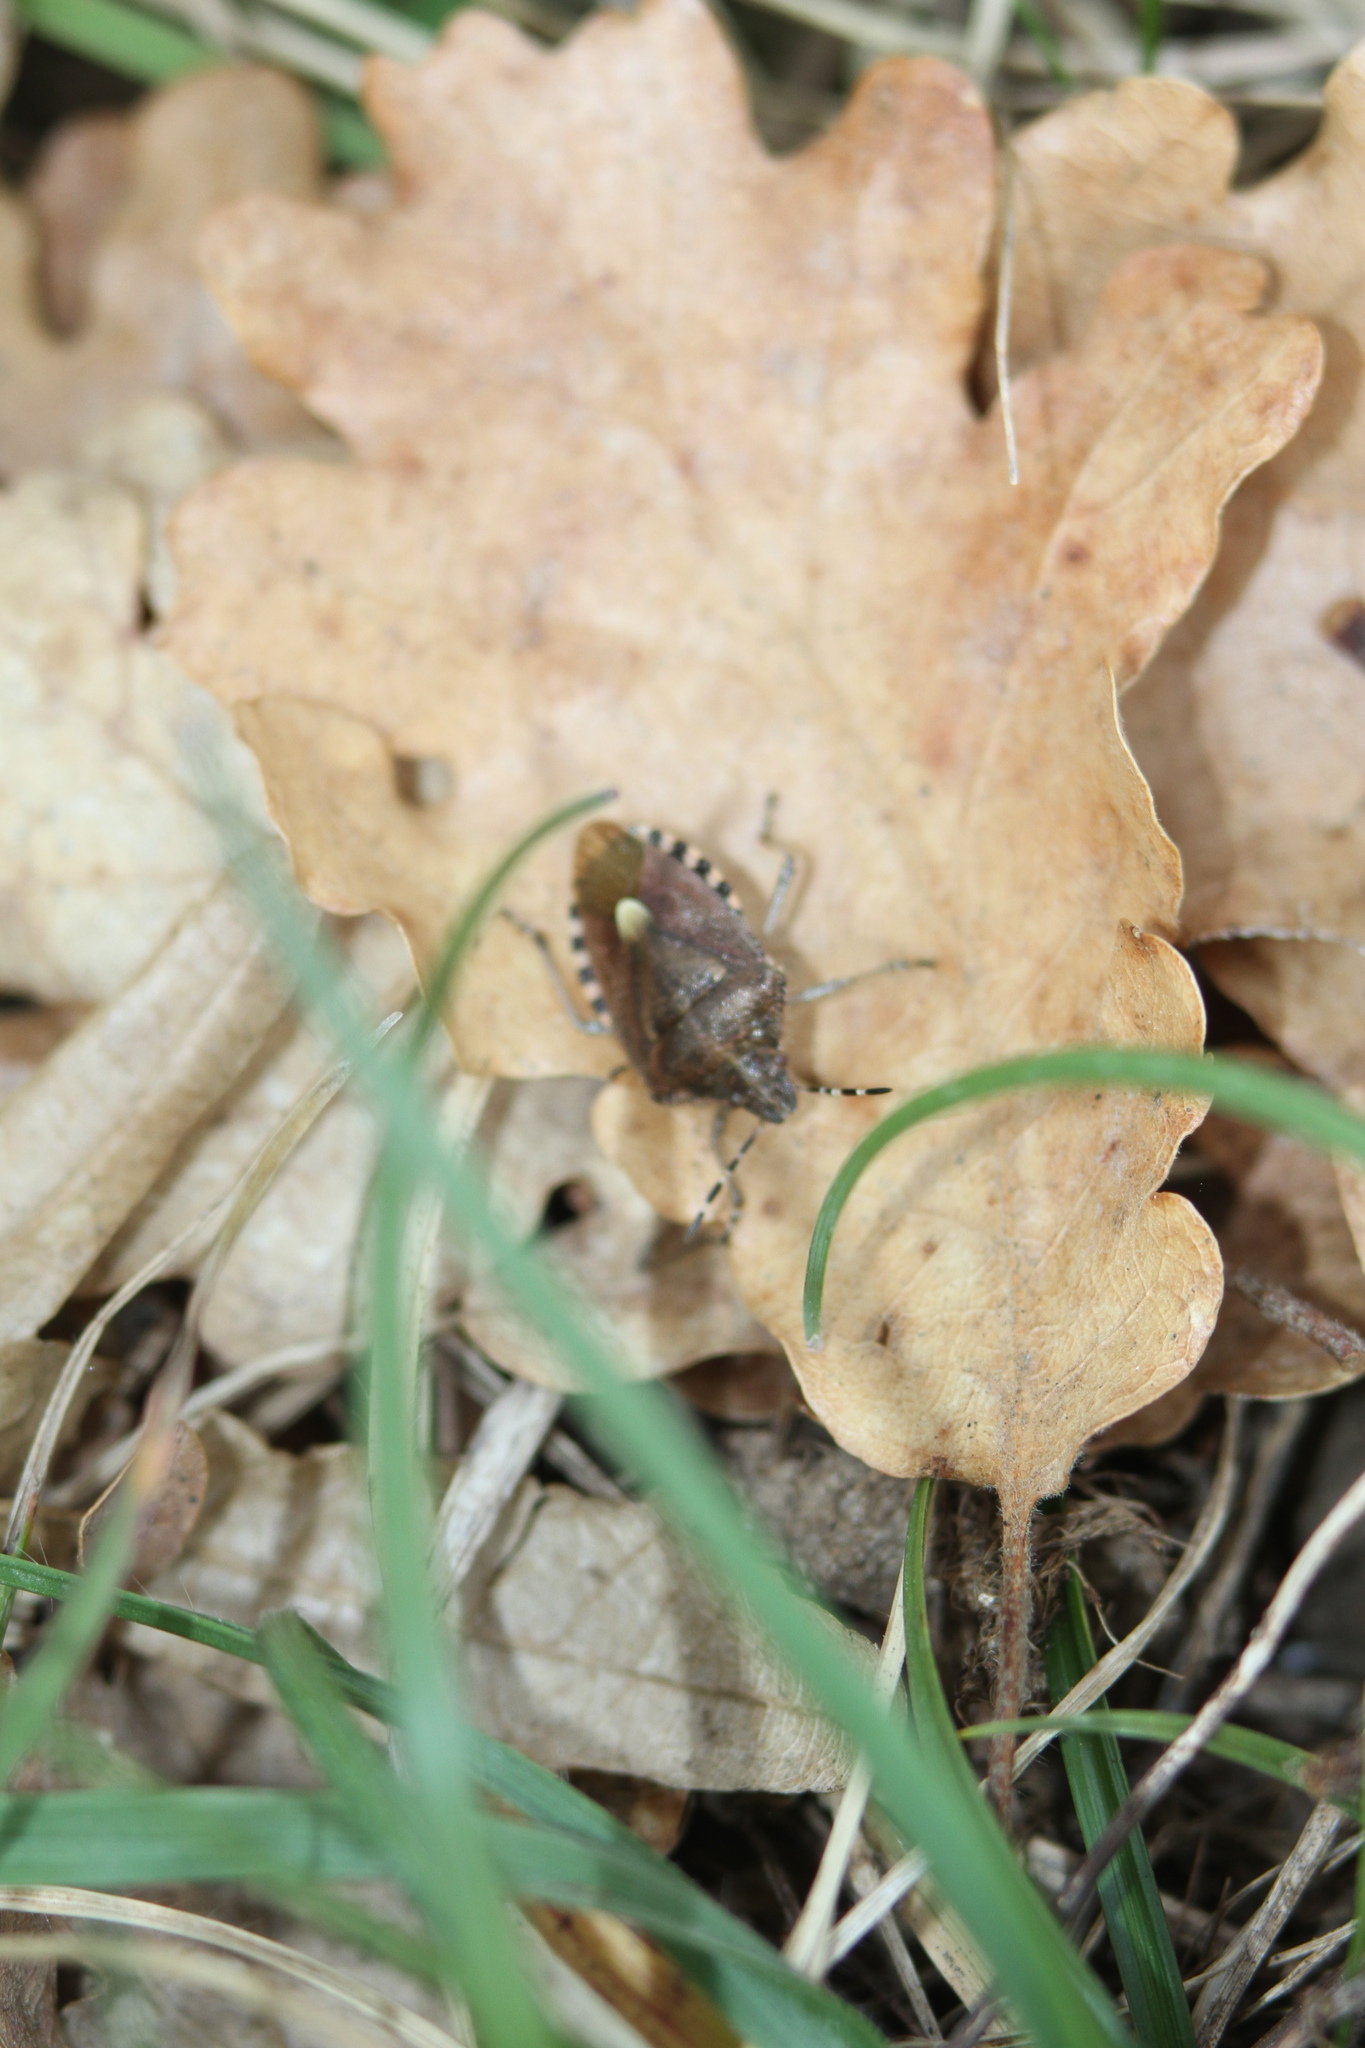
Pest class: stink_bug